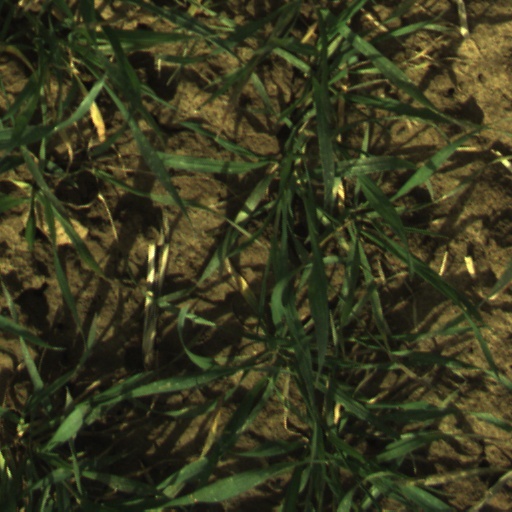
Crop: wheat